Tuckerman Water Tower

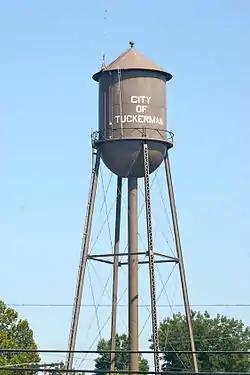

The Tuckerman Water Tower is a historic waterworks facility at the south end of Front Street in Tuckerman, Arkansas. It is a tall metal structure, with four latticed legs, braced with rods and sloping inward, to support a water tank that is bowl-shaped at the bottom and topped by a conical roof. A pipe traverses the center of the tower for the movement of water to and from the tank. Built in 1935 with funding support from the Depression-era Public Works Administration (PWA), it is the only remaining PWA tower of its type in the county.